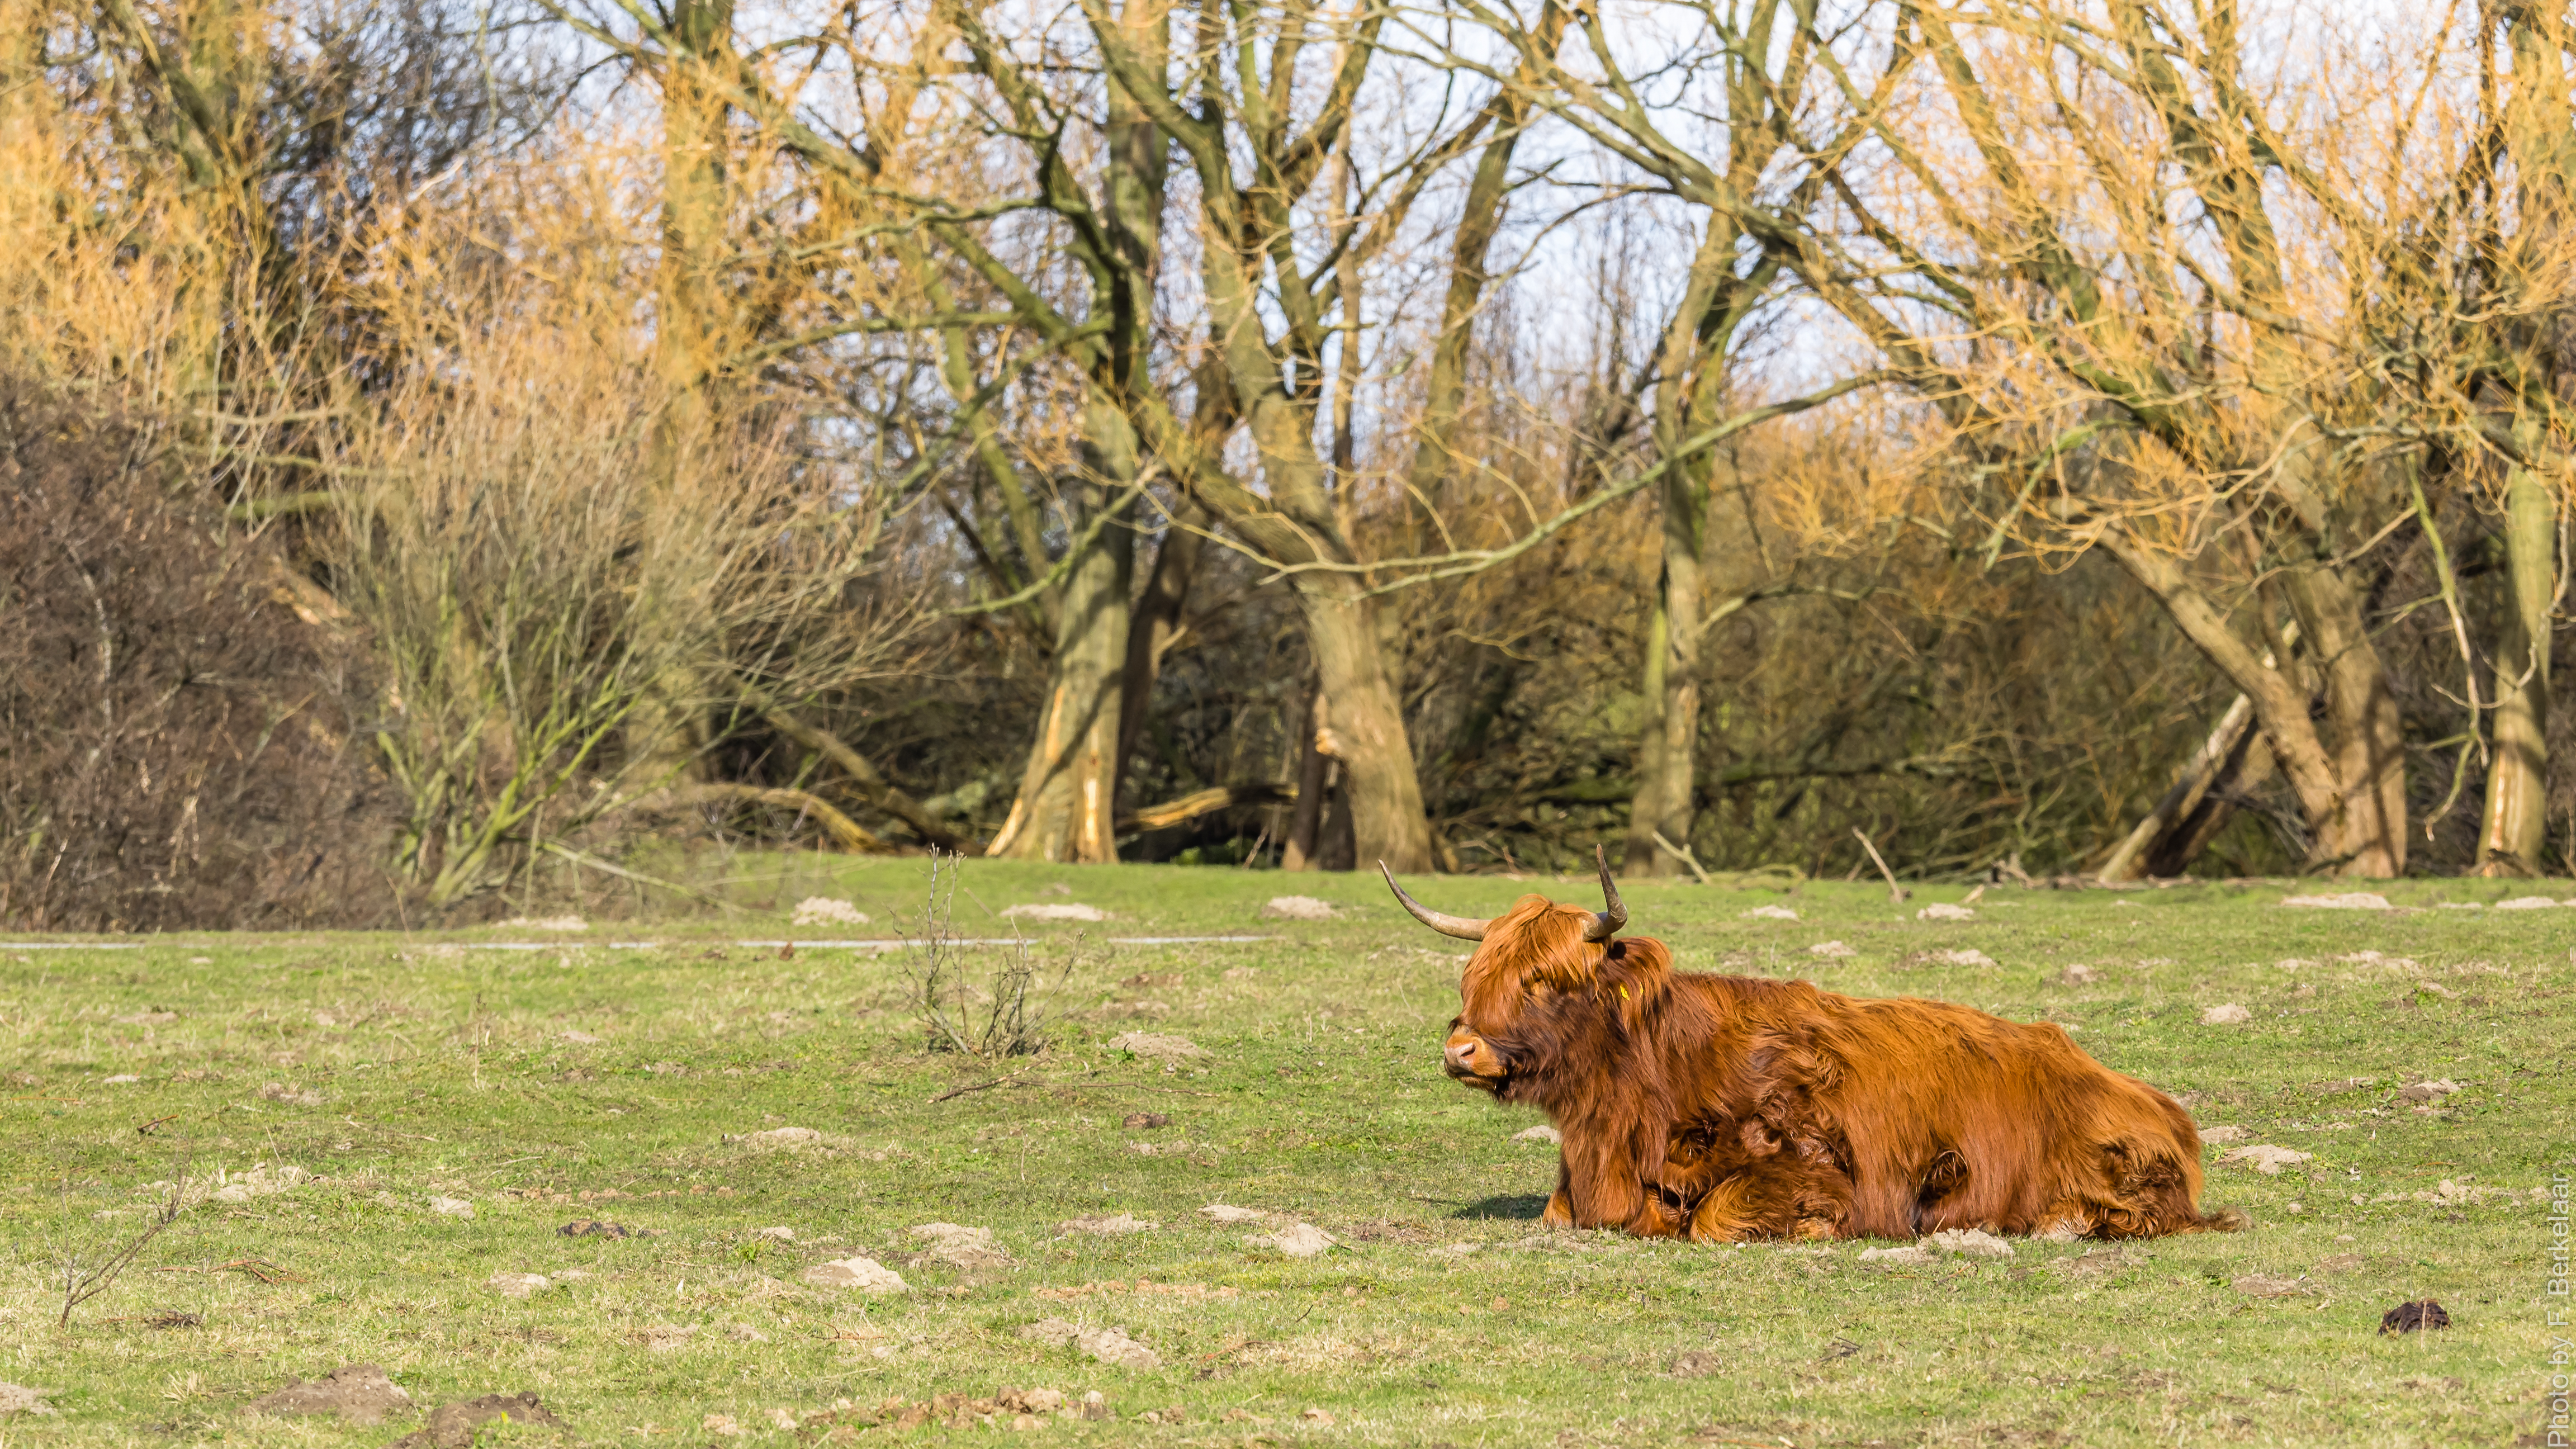
nature, grass, meadow, prairie, dog, wildlife, pasture, grazing, mammal, savanna, nederland, rotterdam, zuidholland, animals, twop, dieren, habitat, rund, natuur, nl, portofrotterdam, calandkanaal, gemeenterotterdam, rozenburg, noordzeeweg, landtongrozenburg, schotsehooglander, highlandcow, dog like mammal, cattle like mammal